Ramakrishna Mission Vidyabhaban, Midnapore

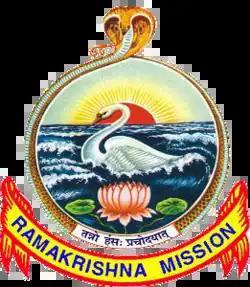

Ramakrishna Mission Vidyabhaban, Midnapore, is a higher secondary school located in Midnapore town, West Bengal, India. The Vidyabhavan is conducted by a managing committee appointed by the governing body of the Ramakrishna Mission, Belur Math, Howrah, (W.B.).